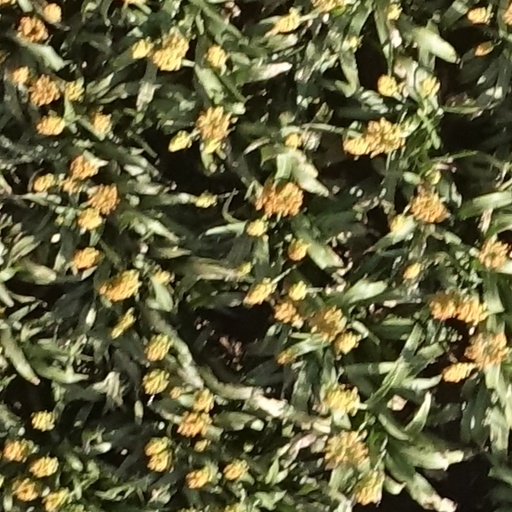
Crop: sorghum